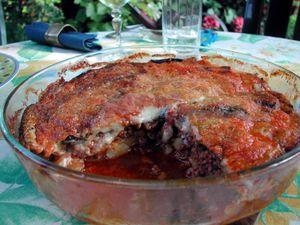
Le régime méditerranéen, également appelé régime crétois ou diète méditerranéenne est une pratique alimentaire traditionnelle dans plusieurs pays autour de la mer Méditerranée caractérisée par la consommation en abondance de fruits, légumes, légumineuses, céréales, herbes aromatiques et d'huile d'olive, une consommation modérée de produits laitiers d'origine variée, d'œufs et de vin, une consommation limitée de poisson et une consommation faible de viande.
La moussaka est un plat traditionnel des Balkans et du Moyen-Orient, mais le plus souvent associé à la Grèce ou la Turquie, composé d'aubergines grillées, d'oignons et de tomates. La fameuse version grecque contient également de la viande hachée de mouton.